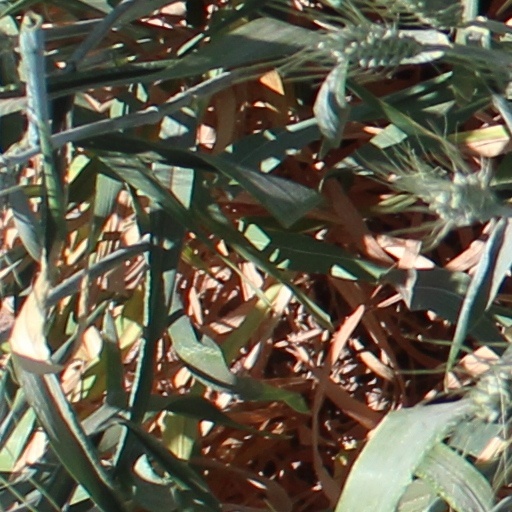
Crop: wheat